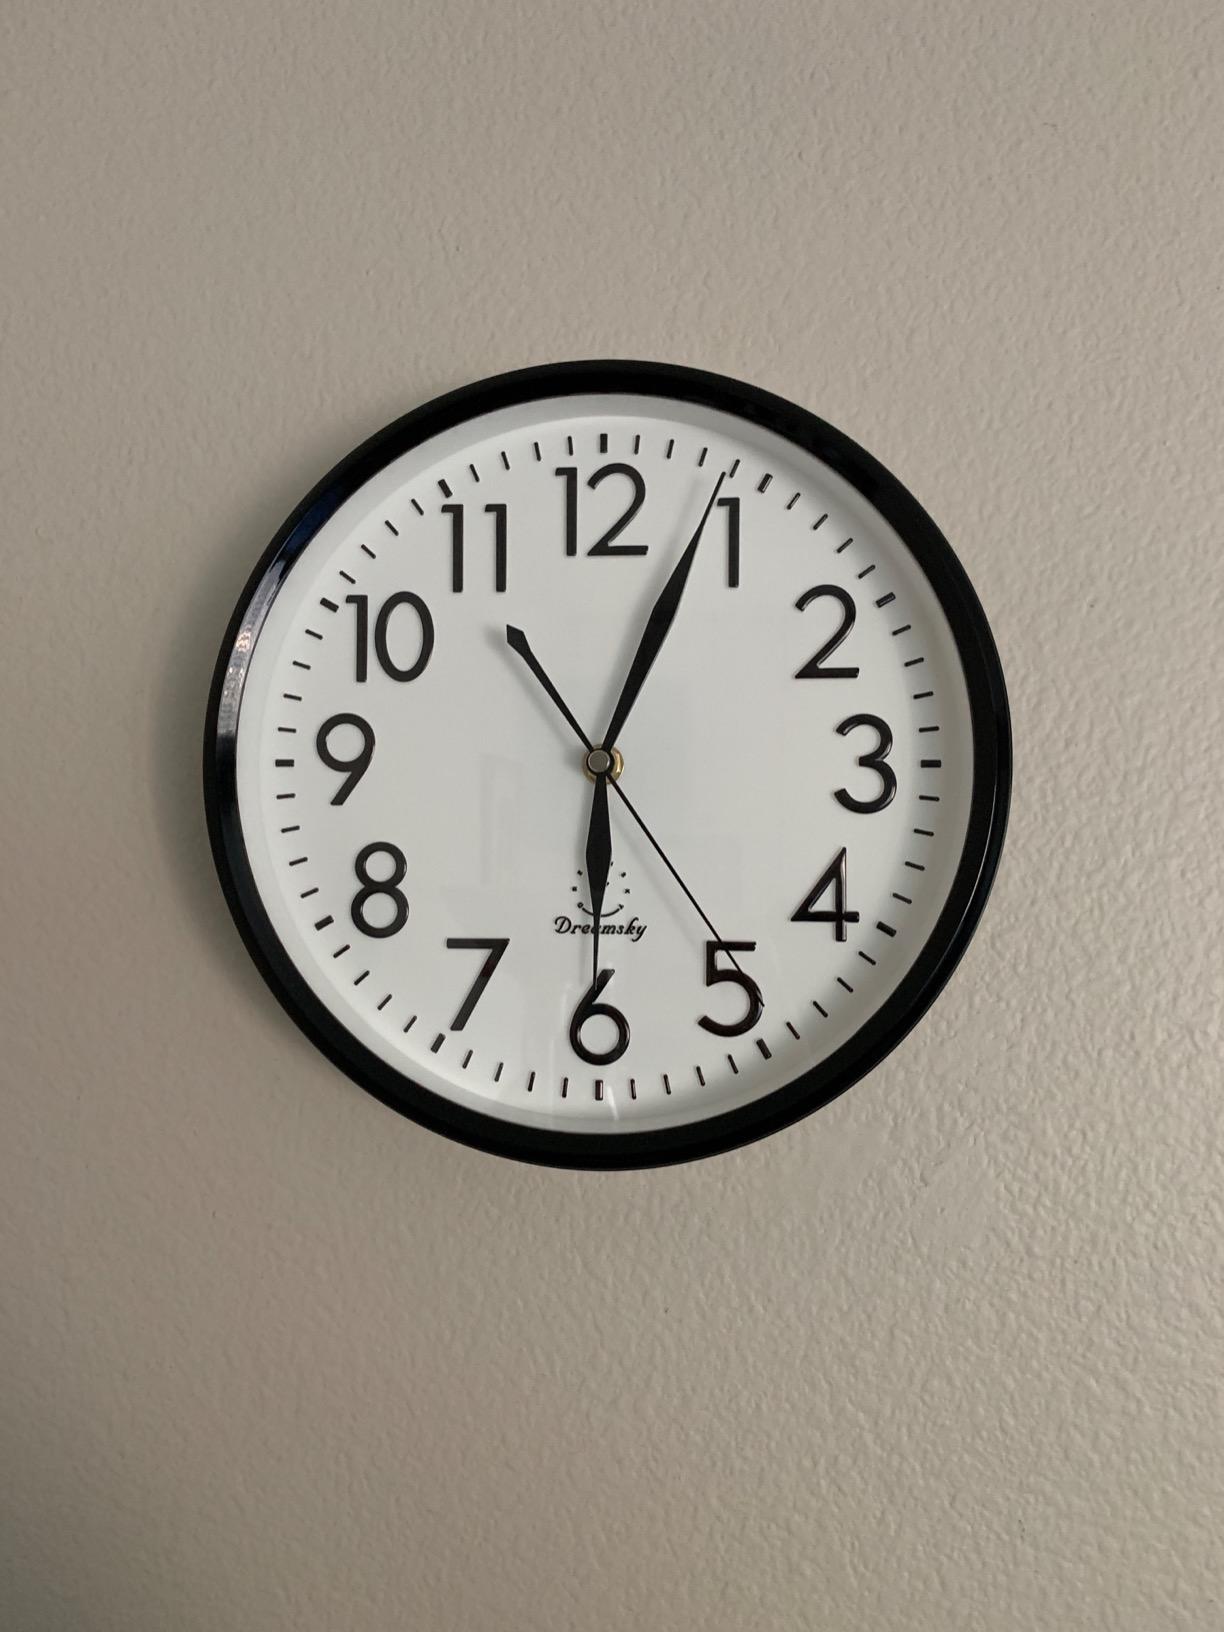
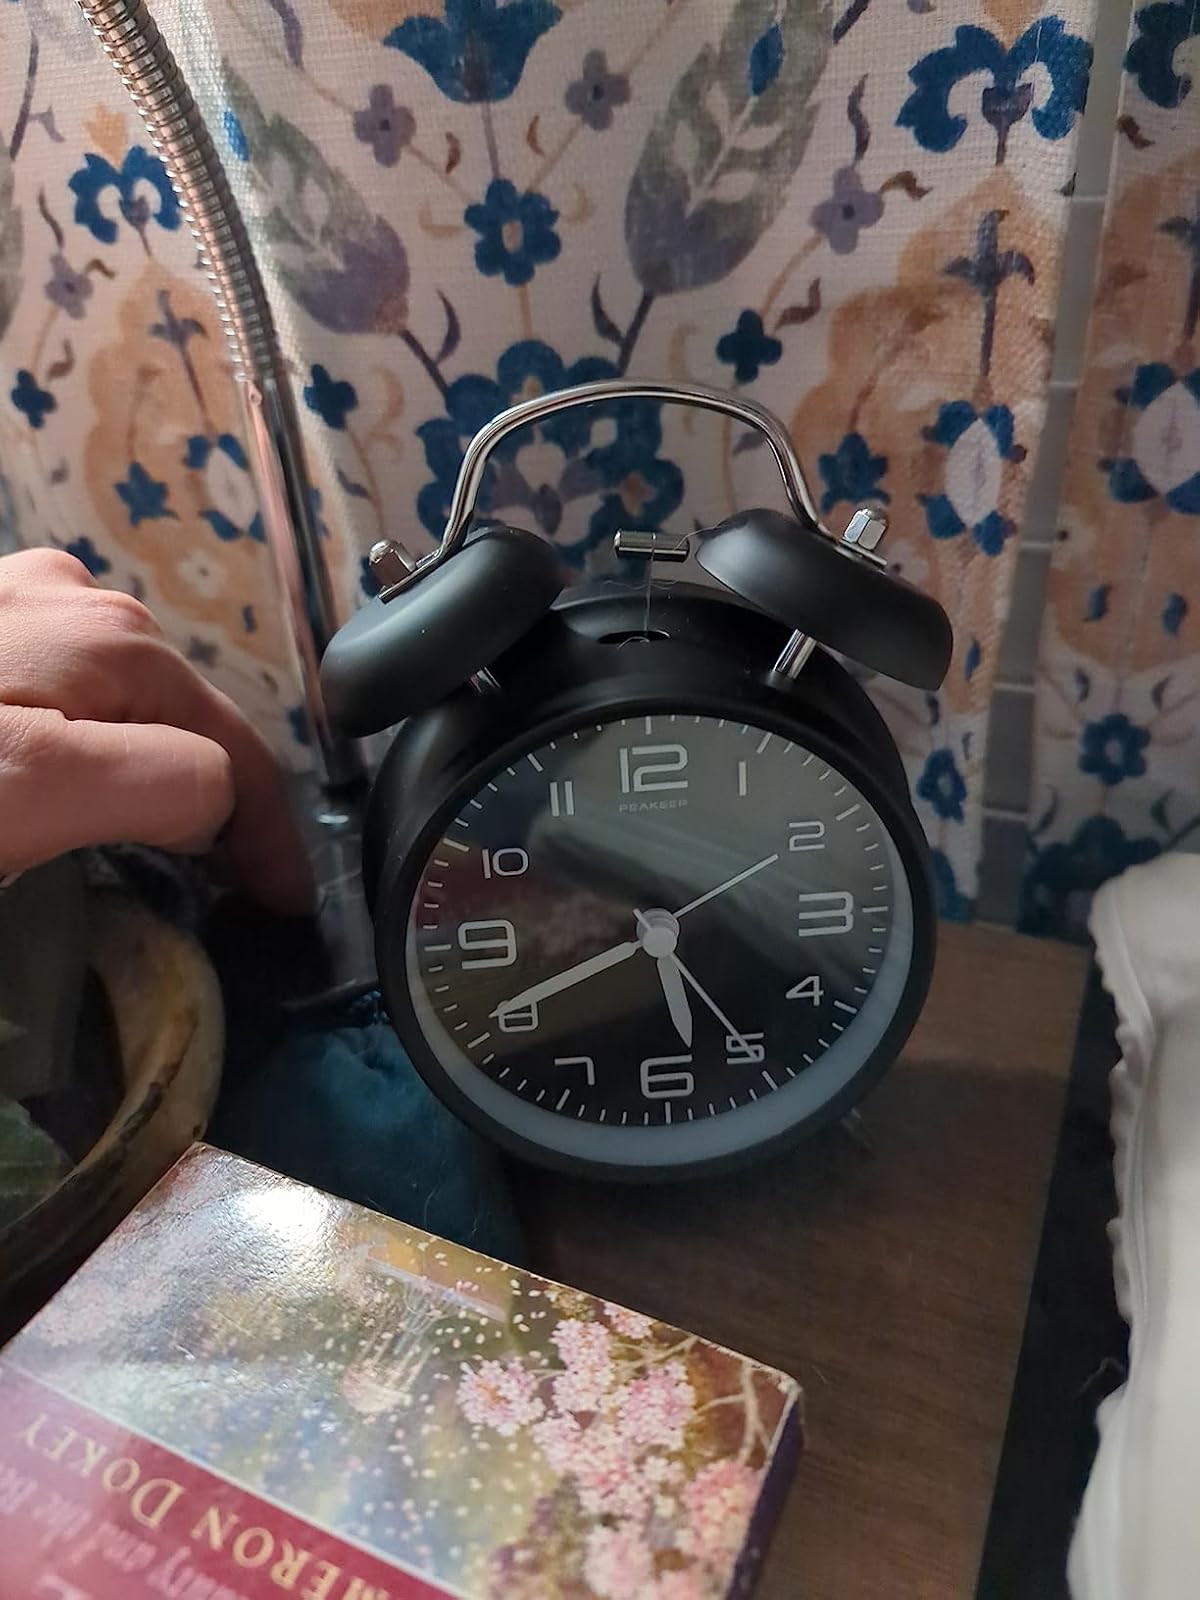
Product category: clock
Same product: no